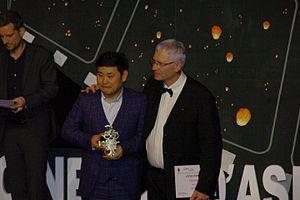
YAO Tian Cyclo d'Or au FICA 2017
Le Festival international des cinémas d'Asie de Vesoul 2017, 23ᵉ édition du festival, s'est déroulé du 7 février 2017 au 14 février 2017.